Jamomet family

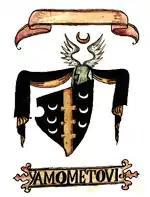
Jamometović's coat of arms from Fojnica Armorial, 17th century.

In the Korjenić-Neorić Armorial (1595), signed as "Yamometovich", their coat of arms had a shield with black color, party per pale by a golden pale with three pieces on each side. In each part were three upward silver crescent Moons placed on the top of each other. On the helmet was a crowned black Triton who with the bow is shooting a golden arrow. The helmet's mantle is black-golden. It was again included in the Fojnica Armorial (17th century), but instead of a Triton, the helmet has a pair of white wings in the middle of which is a golden crescent Moon. The Sarak armorial (1746), signed as "Xamometoevich", and Bojničić's "Siebmachers Wappenbuch: Der Adel von Kroatien und Slavonien" (1899), had the same style of the coat of arms like in Korjenić-Neorić armorial.